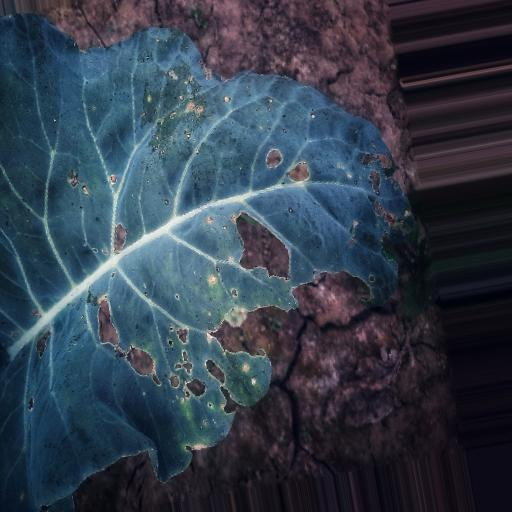
Label: Black Rot